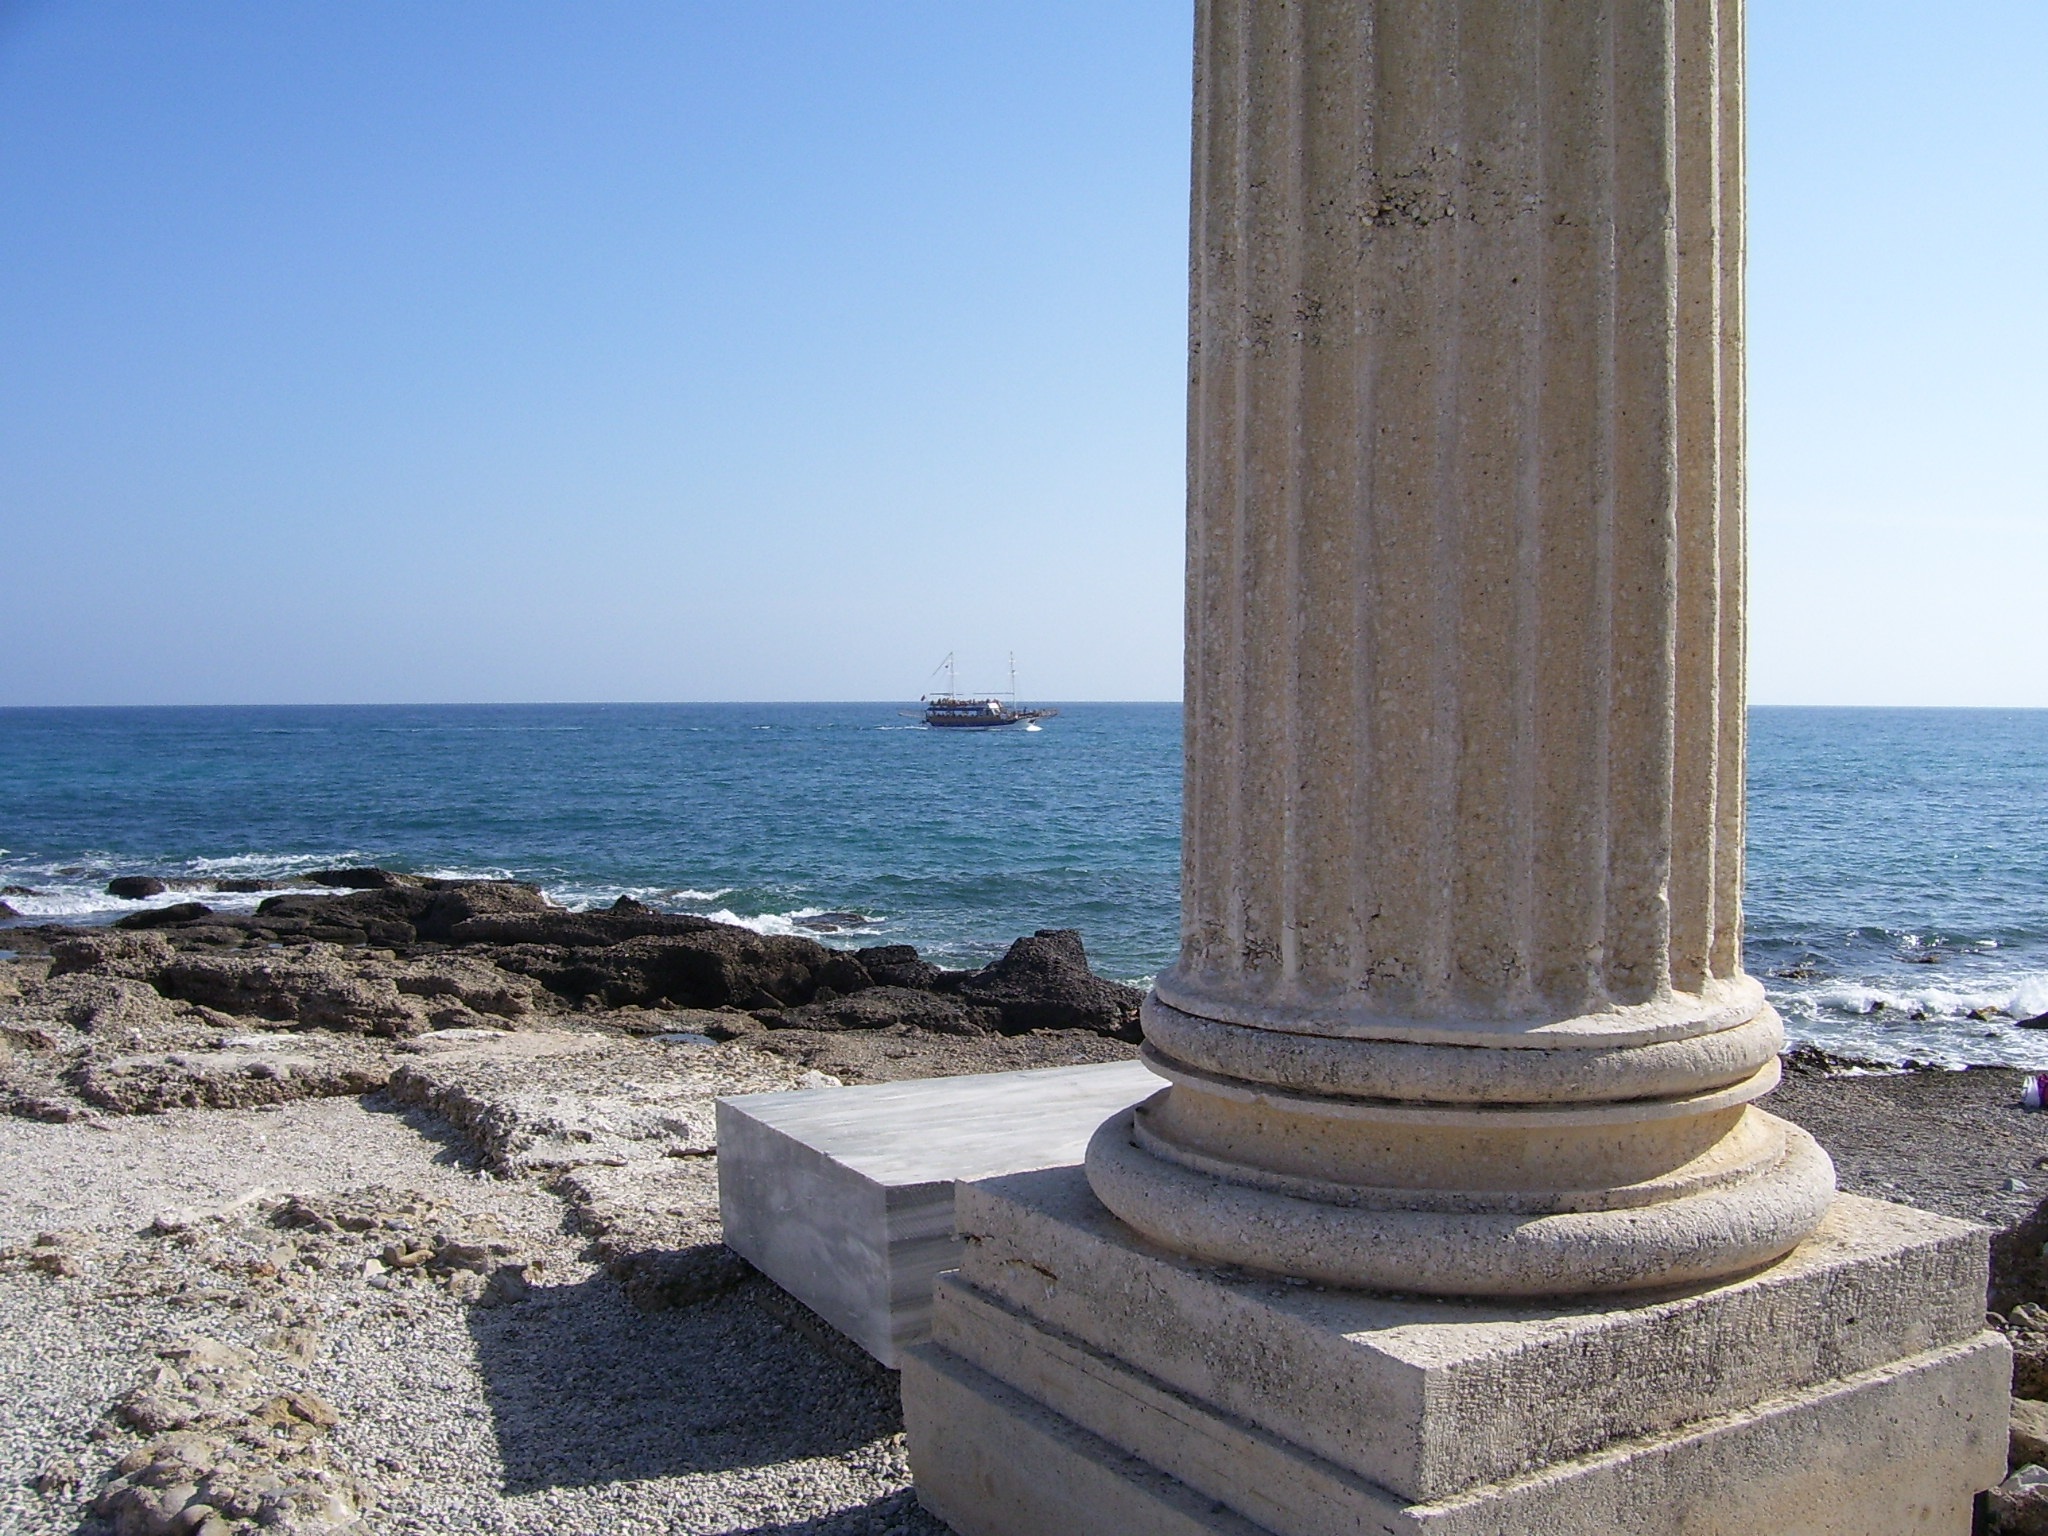
sea, coast, rock, horizon, vacation, pillar, column, tower, calm